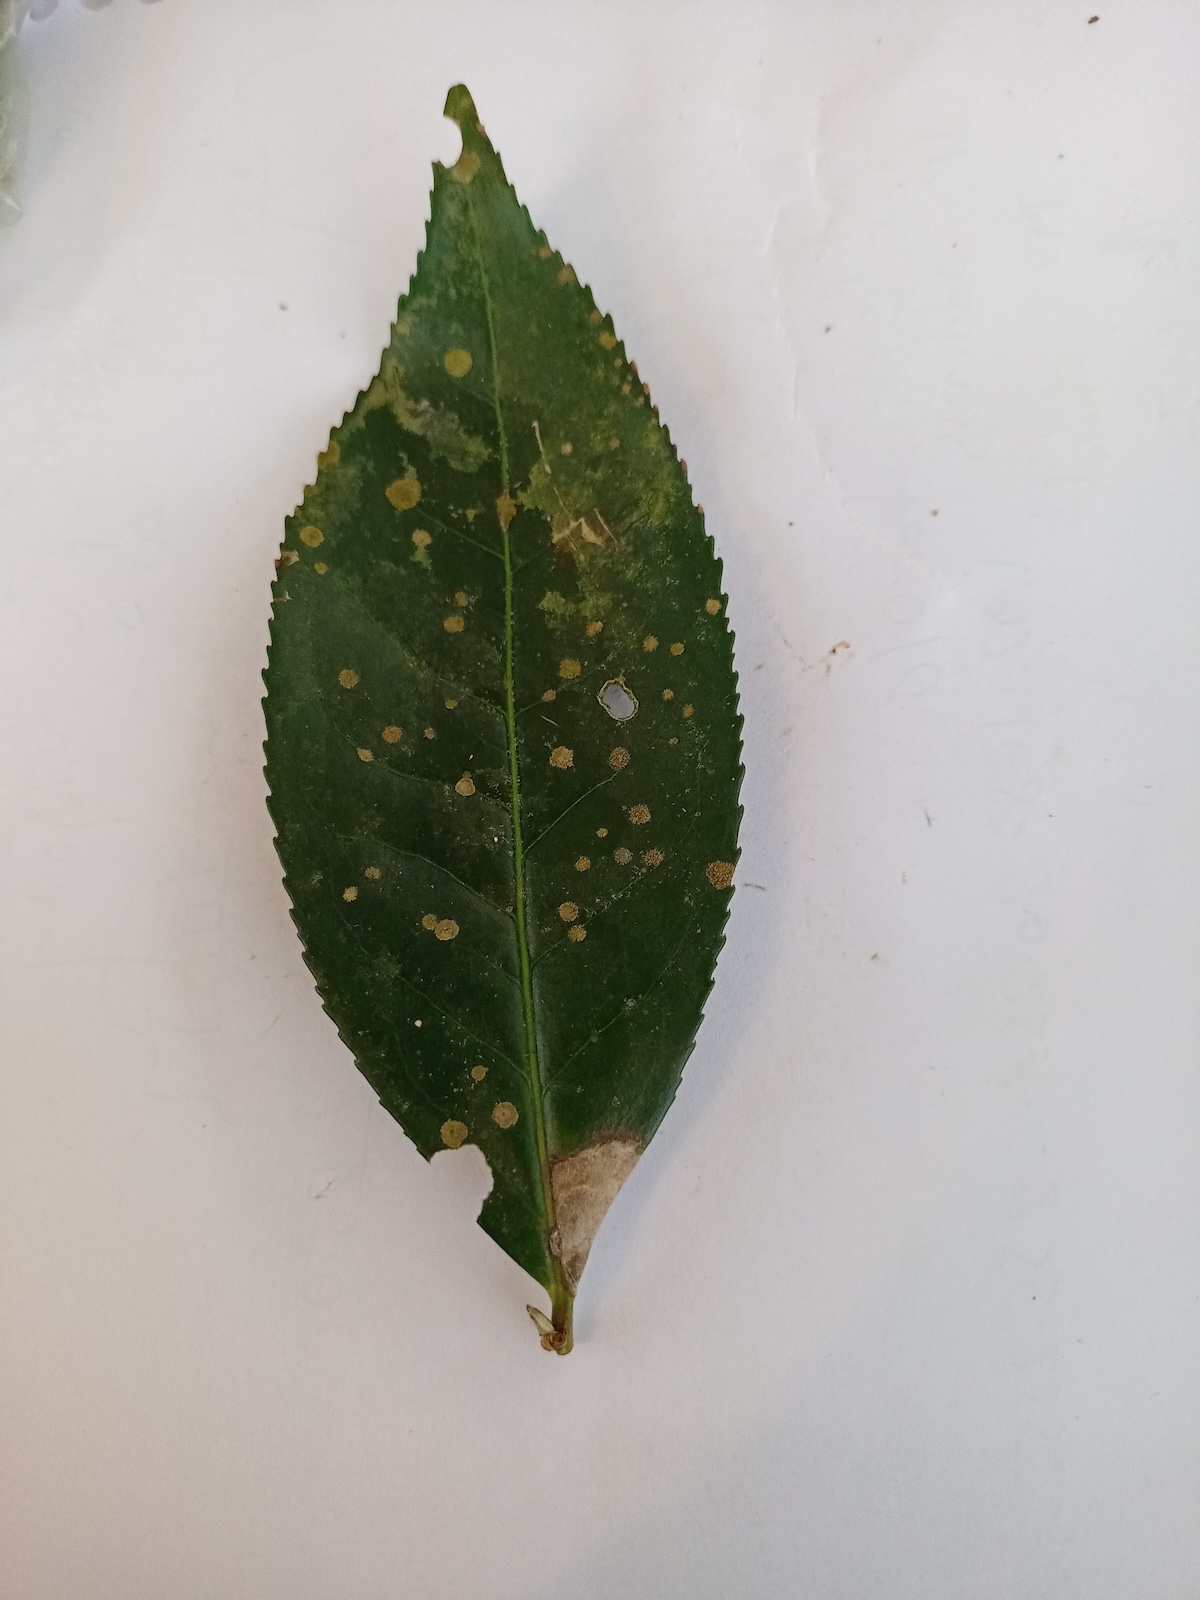
Label: Tea algal leaf spot